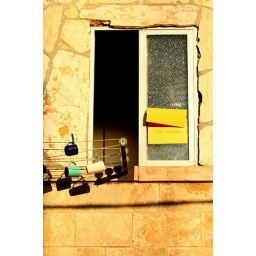
Second floor window and laundry line in the Greek Colony neighbourhood of Jerusalem.